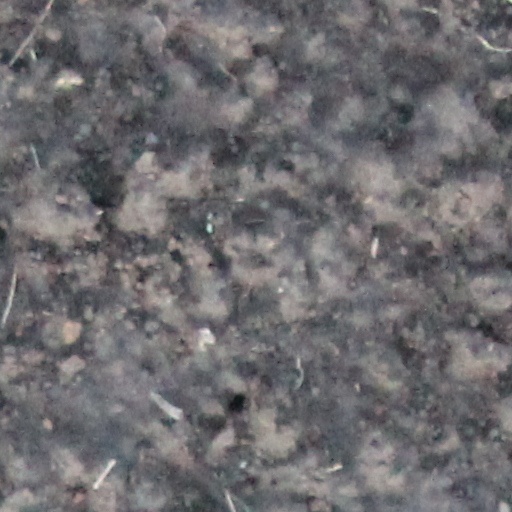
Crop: wheat